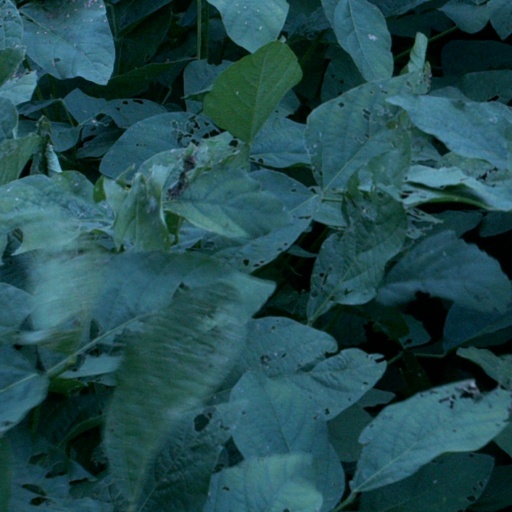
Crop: soybean